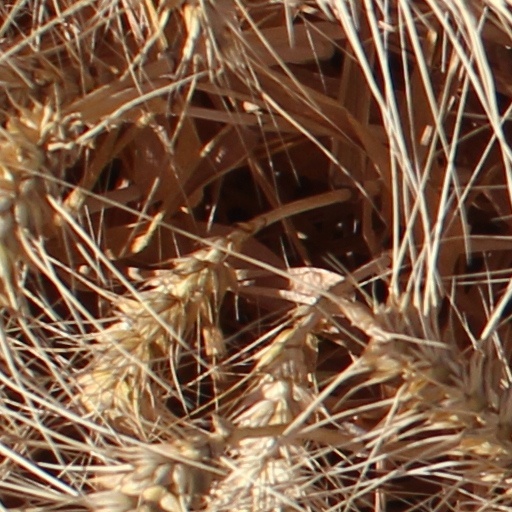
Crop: wheat